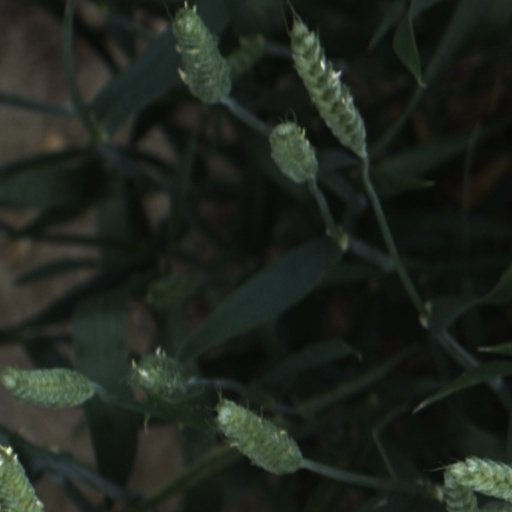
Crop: wheat